Anthony Jackson (paediatrician)

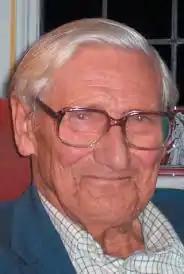
Tony Jackson

Anthony Derek Maurice Jackson (9 July 1918 – 24 December 2005) was a British paediatrician, recognised for his pioneering work in the management of cystic fibrosis.